Huntsville, Ontario

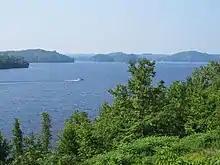
Fairy Lake in the summer

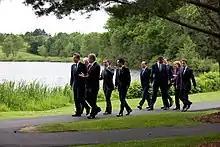
World Leaders at the 36th G8 summit

There are three large lakes within the township boundary: Mary Lake, Lake Vernon, and Fairy Lake, as well as countless smaller lakes. Peninsula Lake, Skeleton Lake, and Lake of Bays lie directly outside the town. The Muskoka River winds its way through the city's downtown, and the Big East River empties into Lake Vernon. The Arrowhead Provincial Park is also located within city limits.